Kouklia

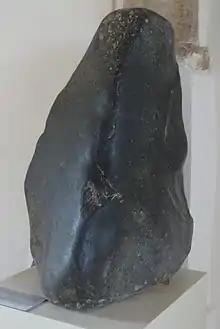
Stone representing Aphrodite found at Kouklia

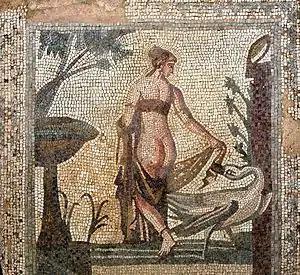
Mosaic of Leda and the Swan, central panel of a floor of a villa near the Sanctuary of Aphrodite, late 2nd – early 3rd century AD

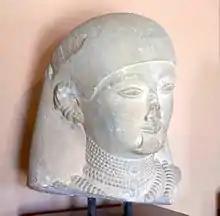
Head of woman, archaic period (7th–6th century BC)

The Cypriots worshipped a goddess of fertility from as early as the Chalcolithic period (3900–2500 BC). They depicted her as a woman with the obvious characteristics of maternity and modelled figurines of her in stone or clay, of which the larger ones became objects of adoration and their smaller counterparts were worn on the body. Others were placed in graves to protect the dead. The myth that Venus (known as Aphrodite in Greek) was born on the coast of Cyprus may be connected to the adoration of this fertility goddess.